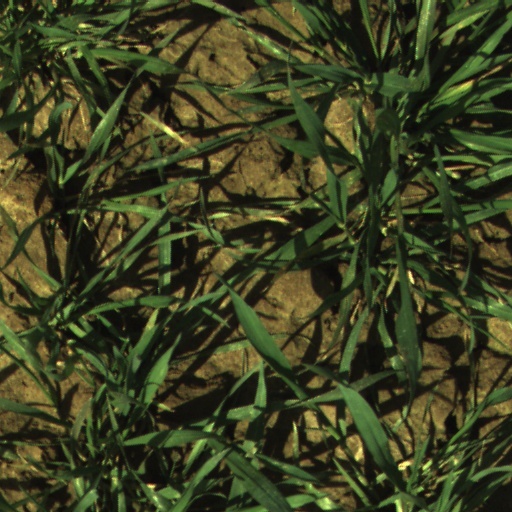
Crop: wheat